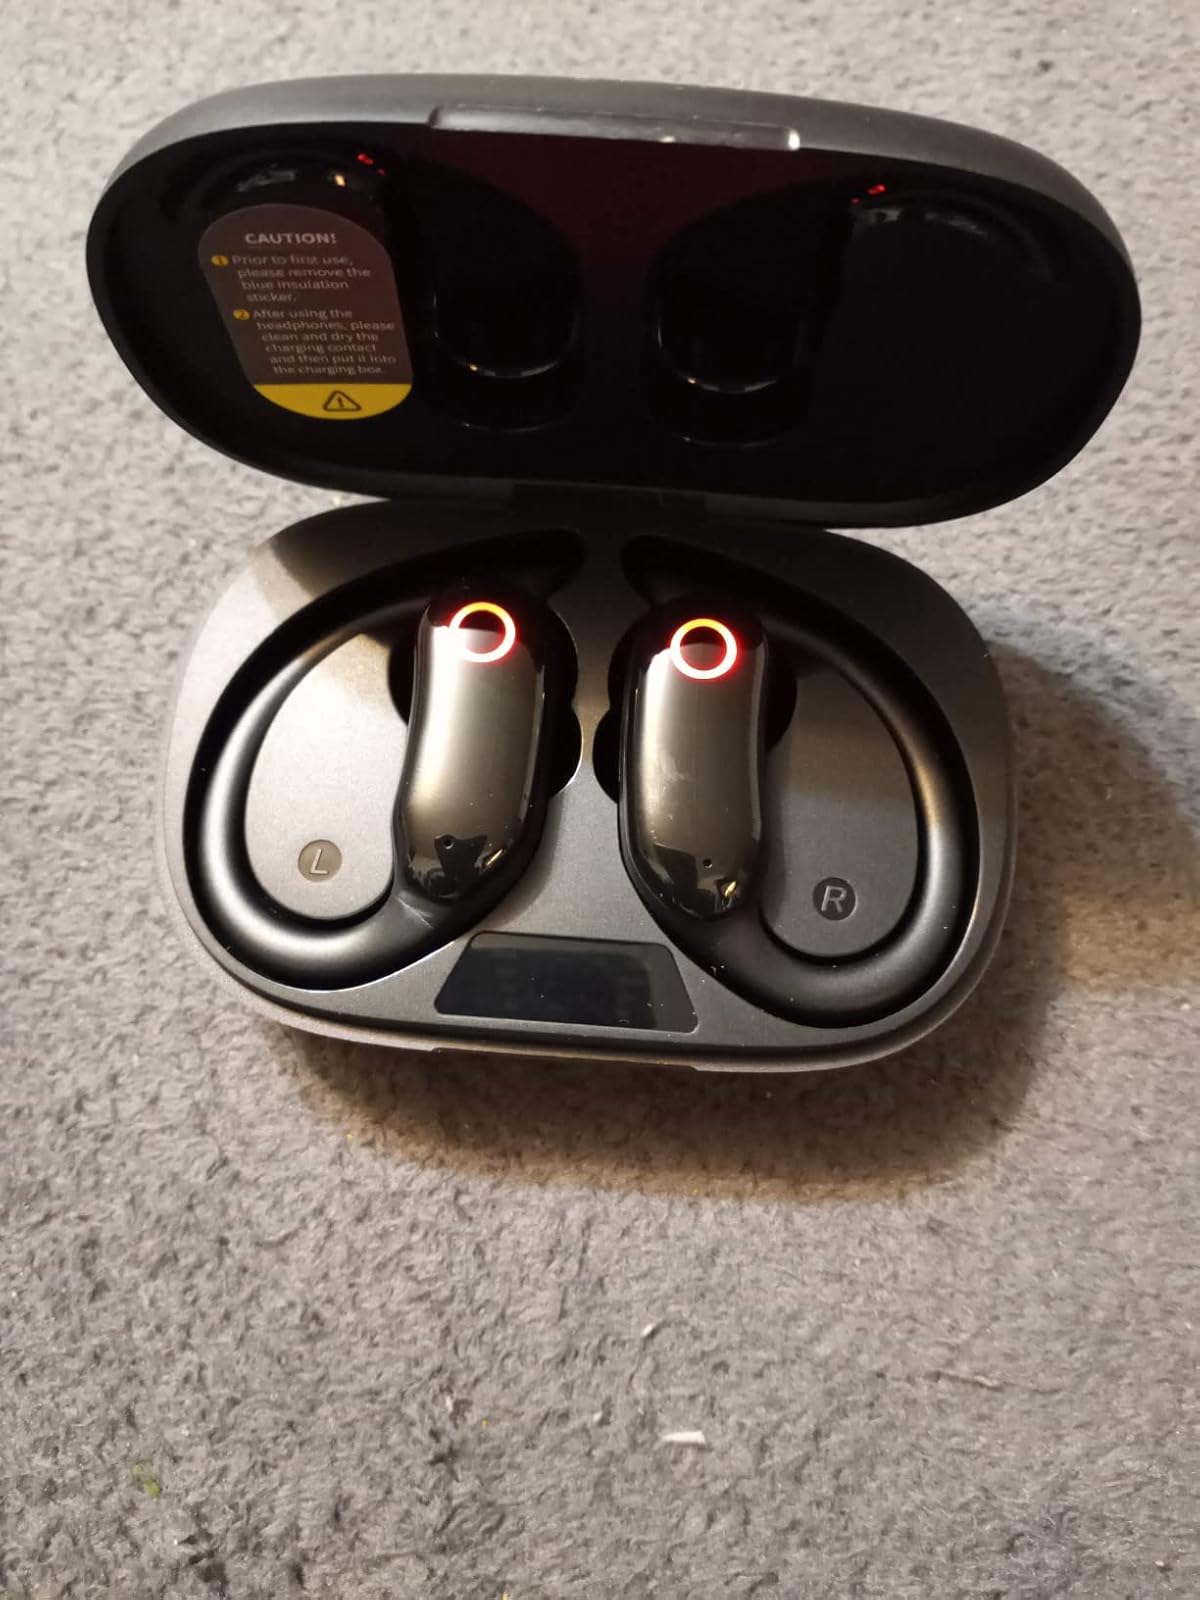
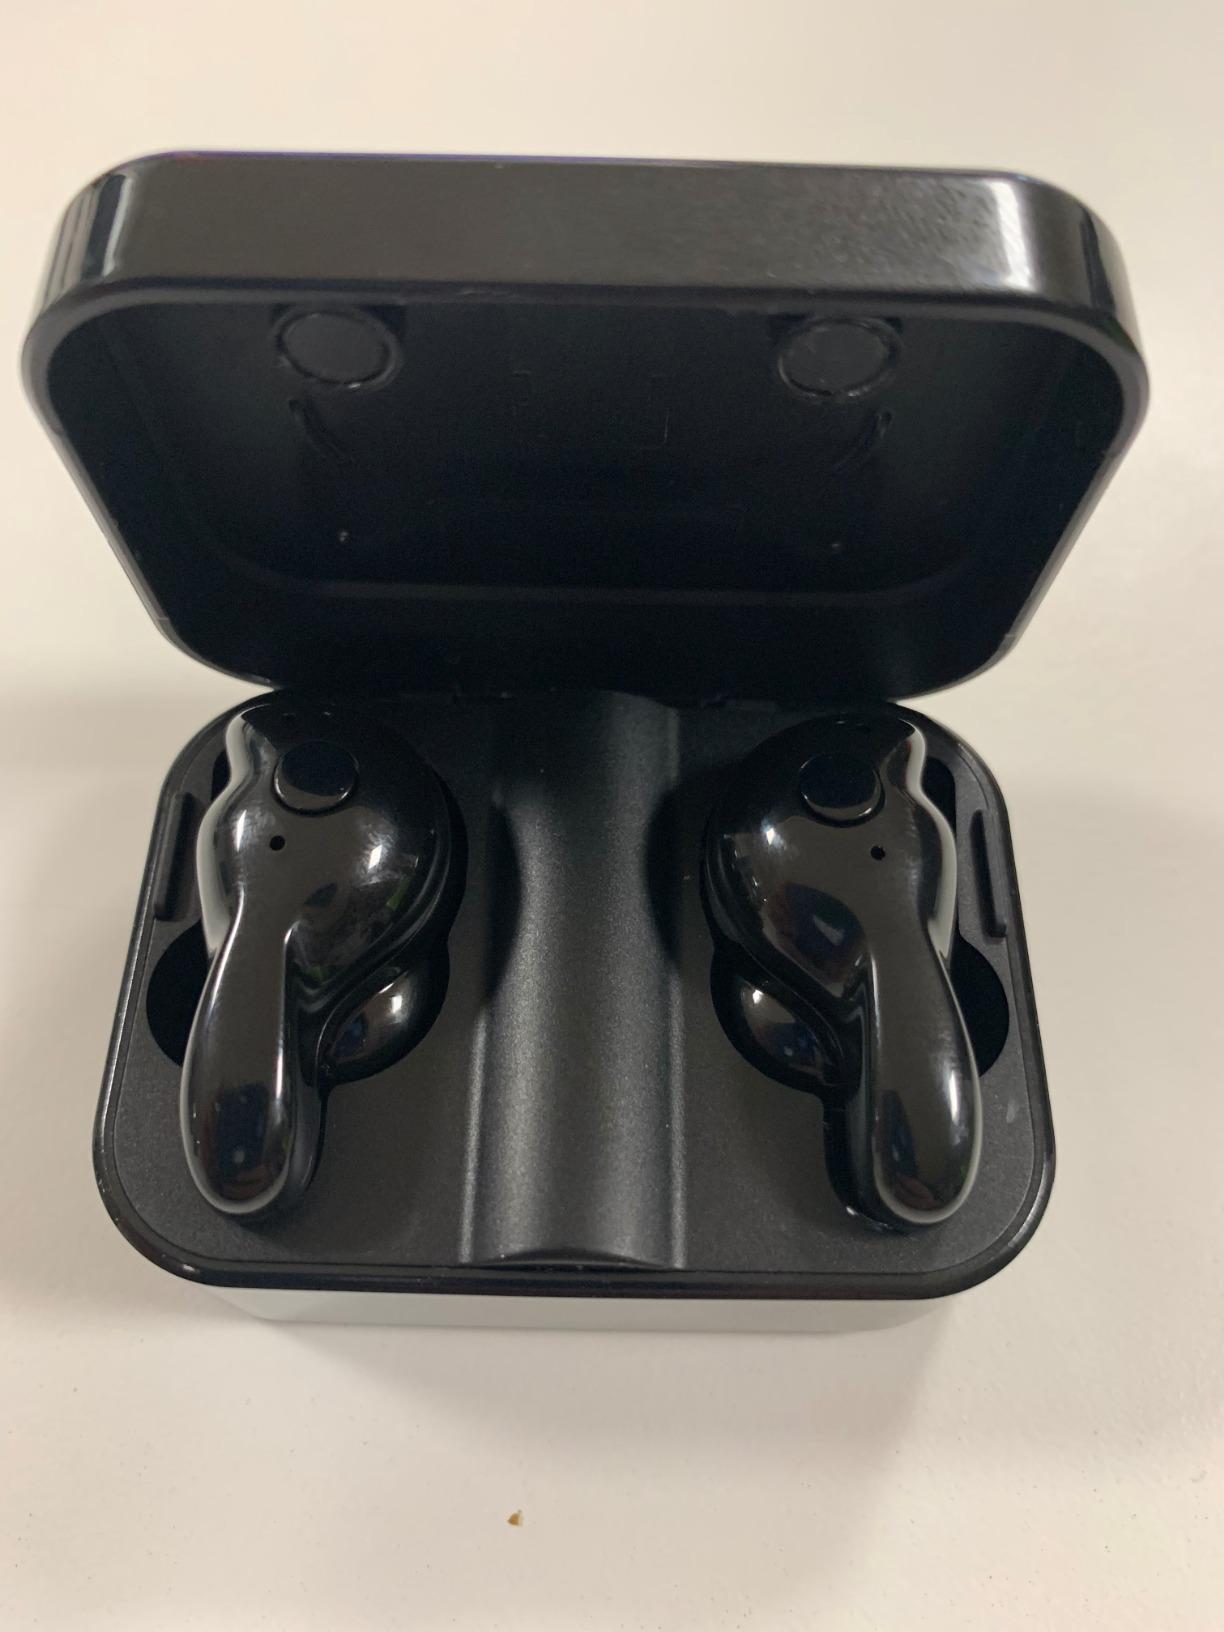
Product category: earbuds
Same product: no